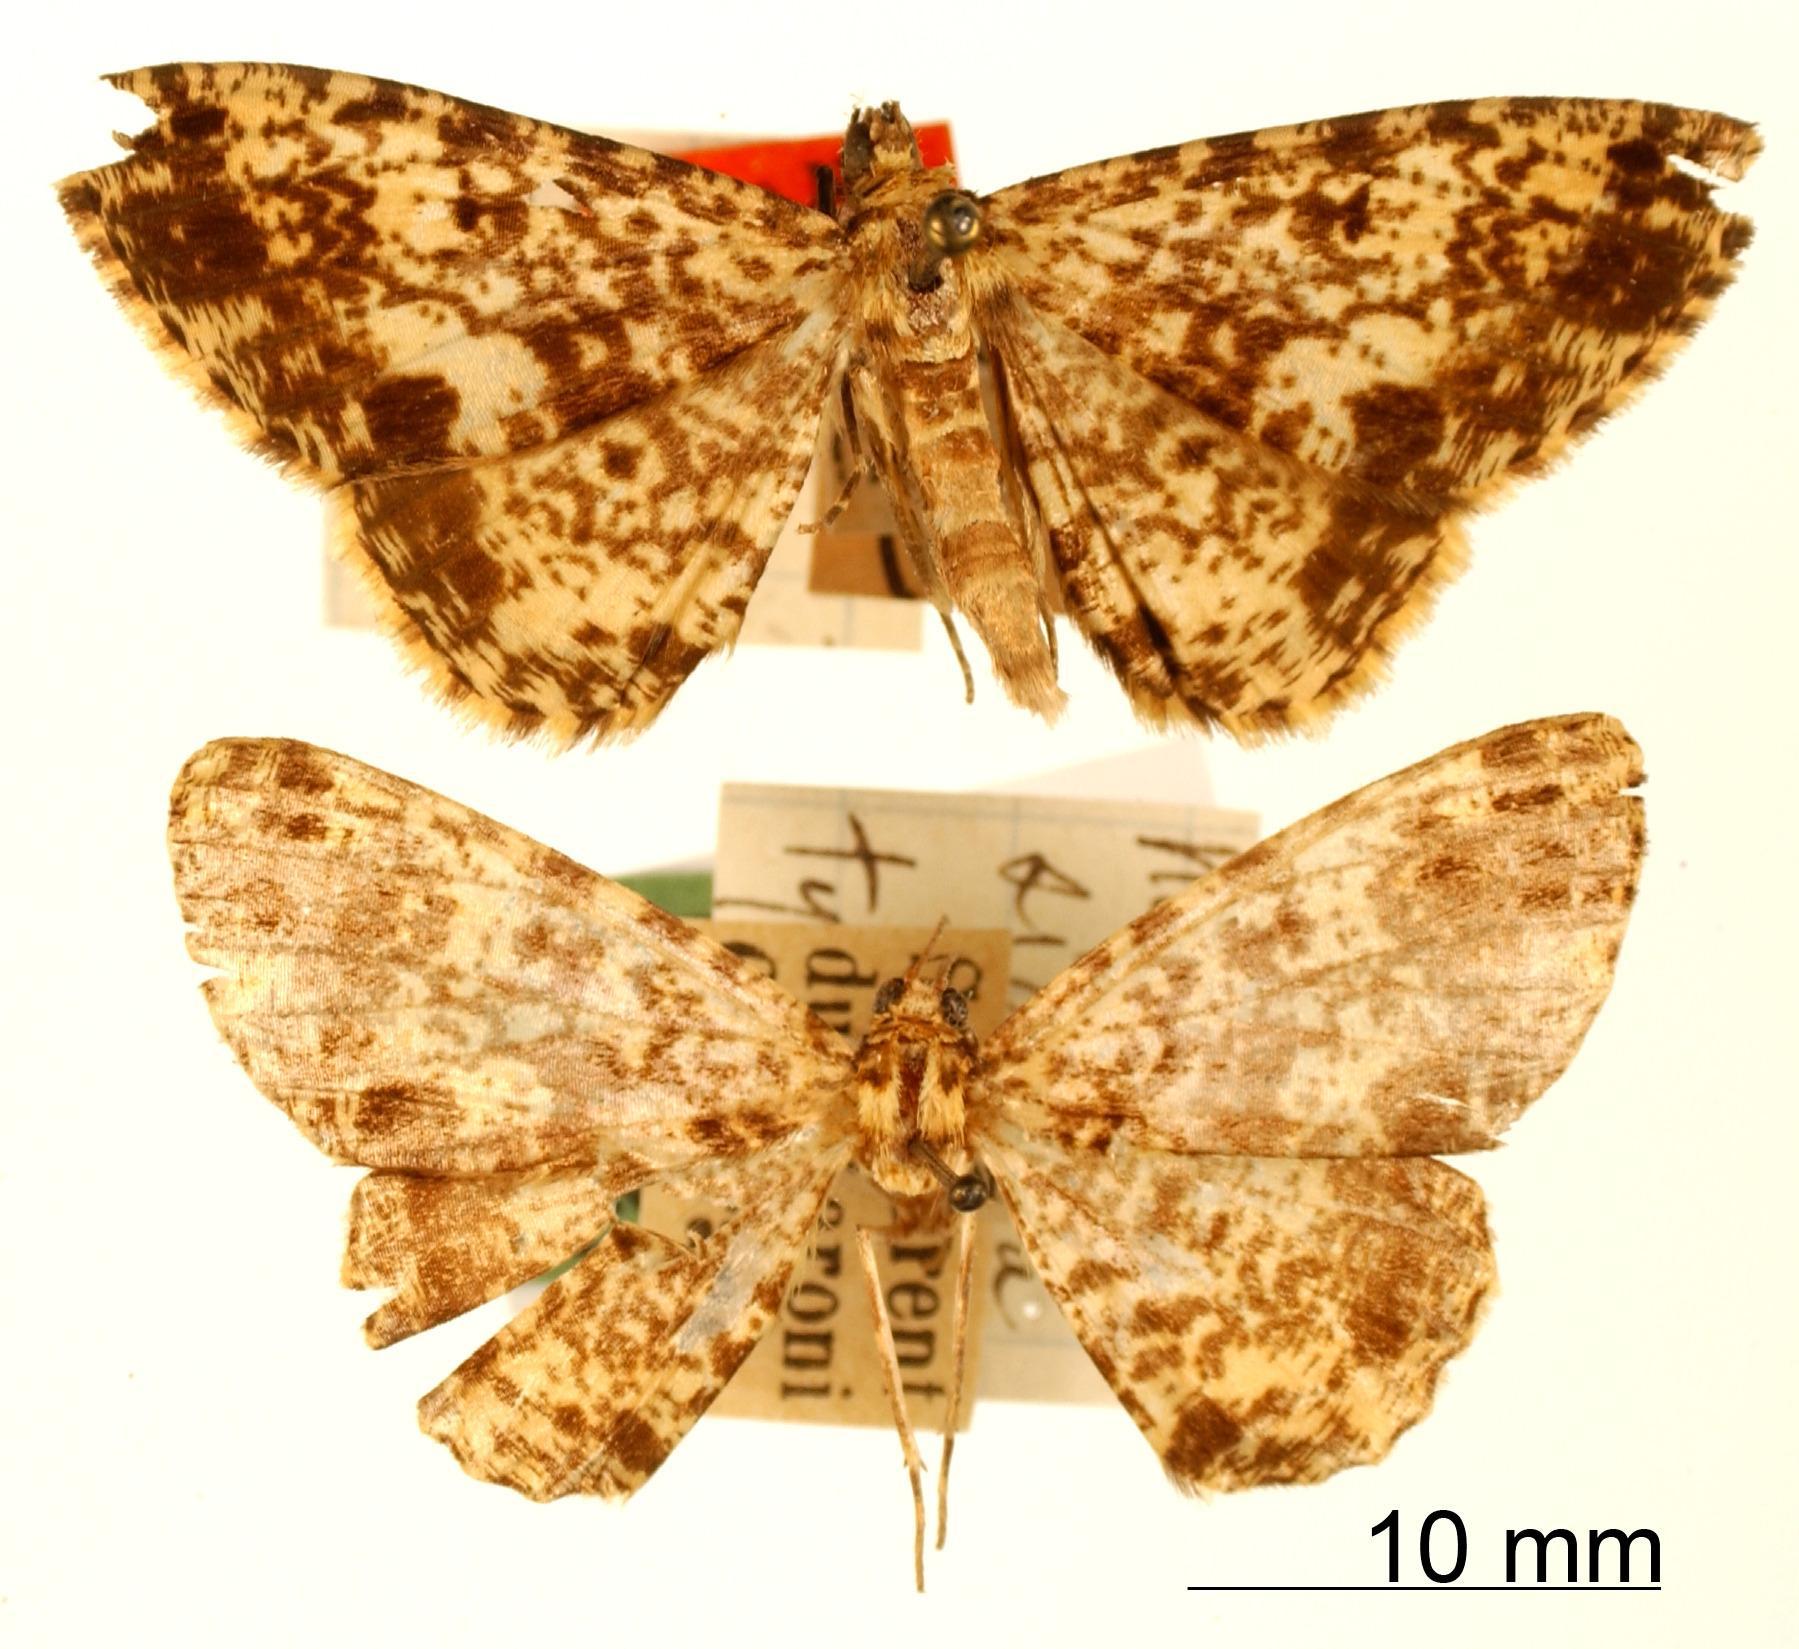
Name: Neofidonia signata
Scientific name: Neofidonia signata Dognin, 1909
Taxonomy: Animalia, Arthropoda, Insecta, Lepidoptera, Geometridae, Ennominae
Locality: St. Laurent du Maroni, French Guiana